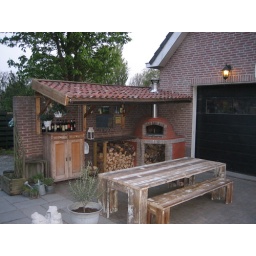
woodfired pizza oven in backyard in zevenhoven